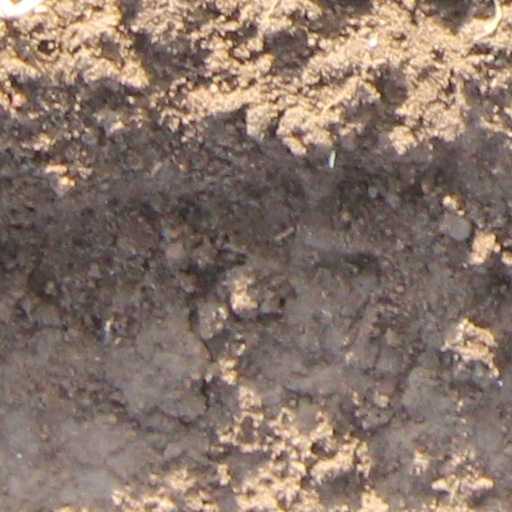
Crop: wheat